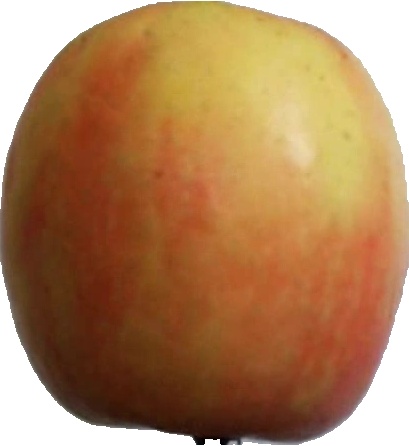
Label: apple_pink_lady_1